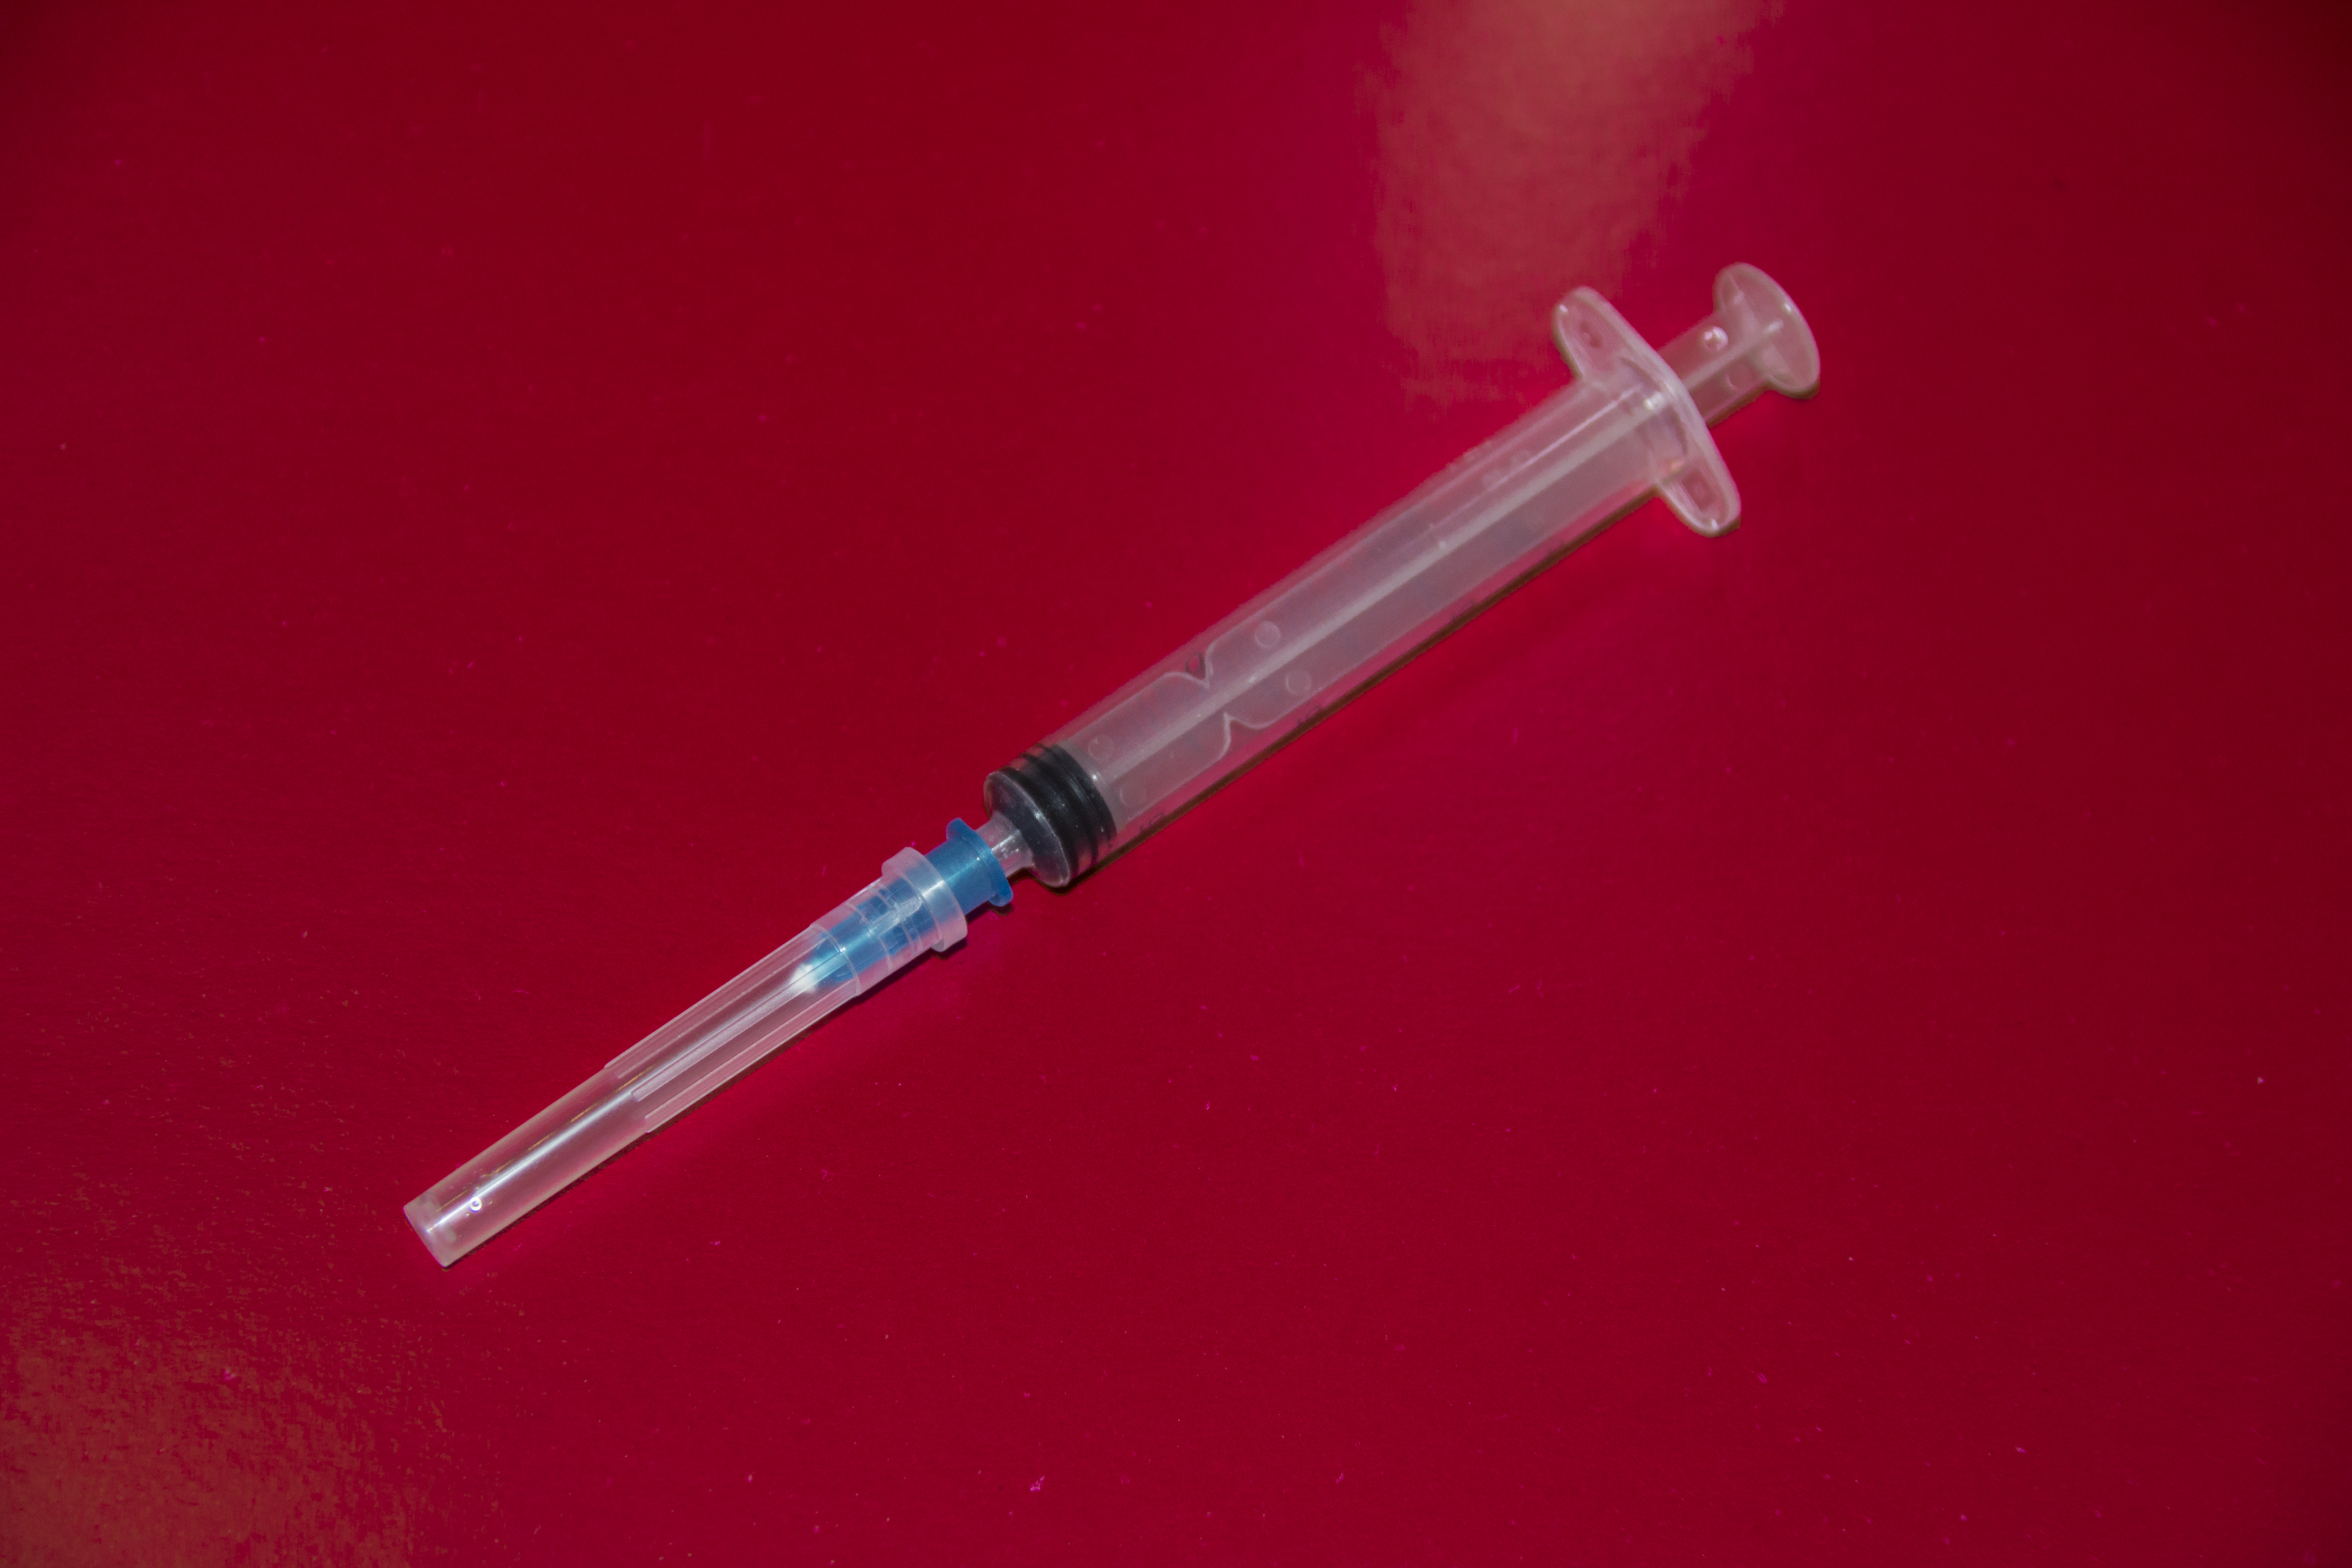
injector, magenta, Hypodermic needle, medical, medical equipment, cylinder, stationery